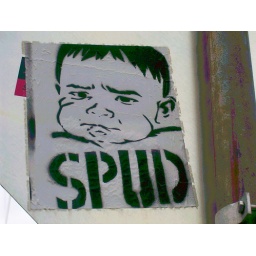
street art sticker on the back of a stop sign in SE.